Boris Godunov (opera)

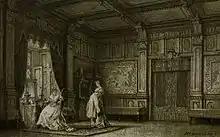
Shishkov's design for the scene in Marina's Boudoir (1870)

The vagrants Varlaam and Misail, who are dressed as monks and are begging for alms, and their companion Grigoriy, who is in secular garb, arrive and enter. After exchanging greetings, Varlaam requests some wine. When the Hostess returns with a bottle, he drinks and launches into a ferocious song ("So it was in the city of Kazan") of Ivan the Terrible's siege of Kazan. The two monks quickly become tipsy, and soon begin to doze. Grigoriy quietly asks the Hostess for directions to the Lithuanian border. The Hostess mentions that the police are watching the ordinary roads, but they are wasting their time, because there is an alternative, less well-known way to get to the border. Policemen appear in search of a fugitive heretic monk (Grigoriy) who has run off from the Chudov Monastery declaring that he will become Tsar in Moscow. Noticing Varlaam's suspicious appearance and behavior, the lead policeman thinks he has found his man. He cannot read the ukaz (edict) he is carrying, however, so Grigoriy volunteers to read it. He does so, but, eyeing Varlaam carefully, he substitutes Varlaam's description for his own. The policemen quickly seize Varlaam, who protests his innocence and asks to read the ukaz. Varlaam is only barely literate, but he manages to haltingly read the description of the suspect, which of course matches Grigoriy. Grigoriy brandishes a dagger, and leaps out of the window. The men set off in pursuit.